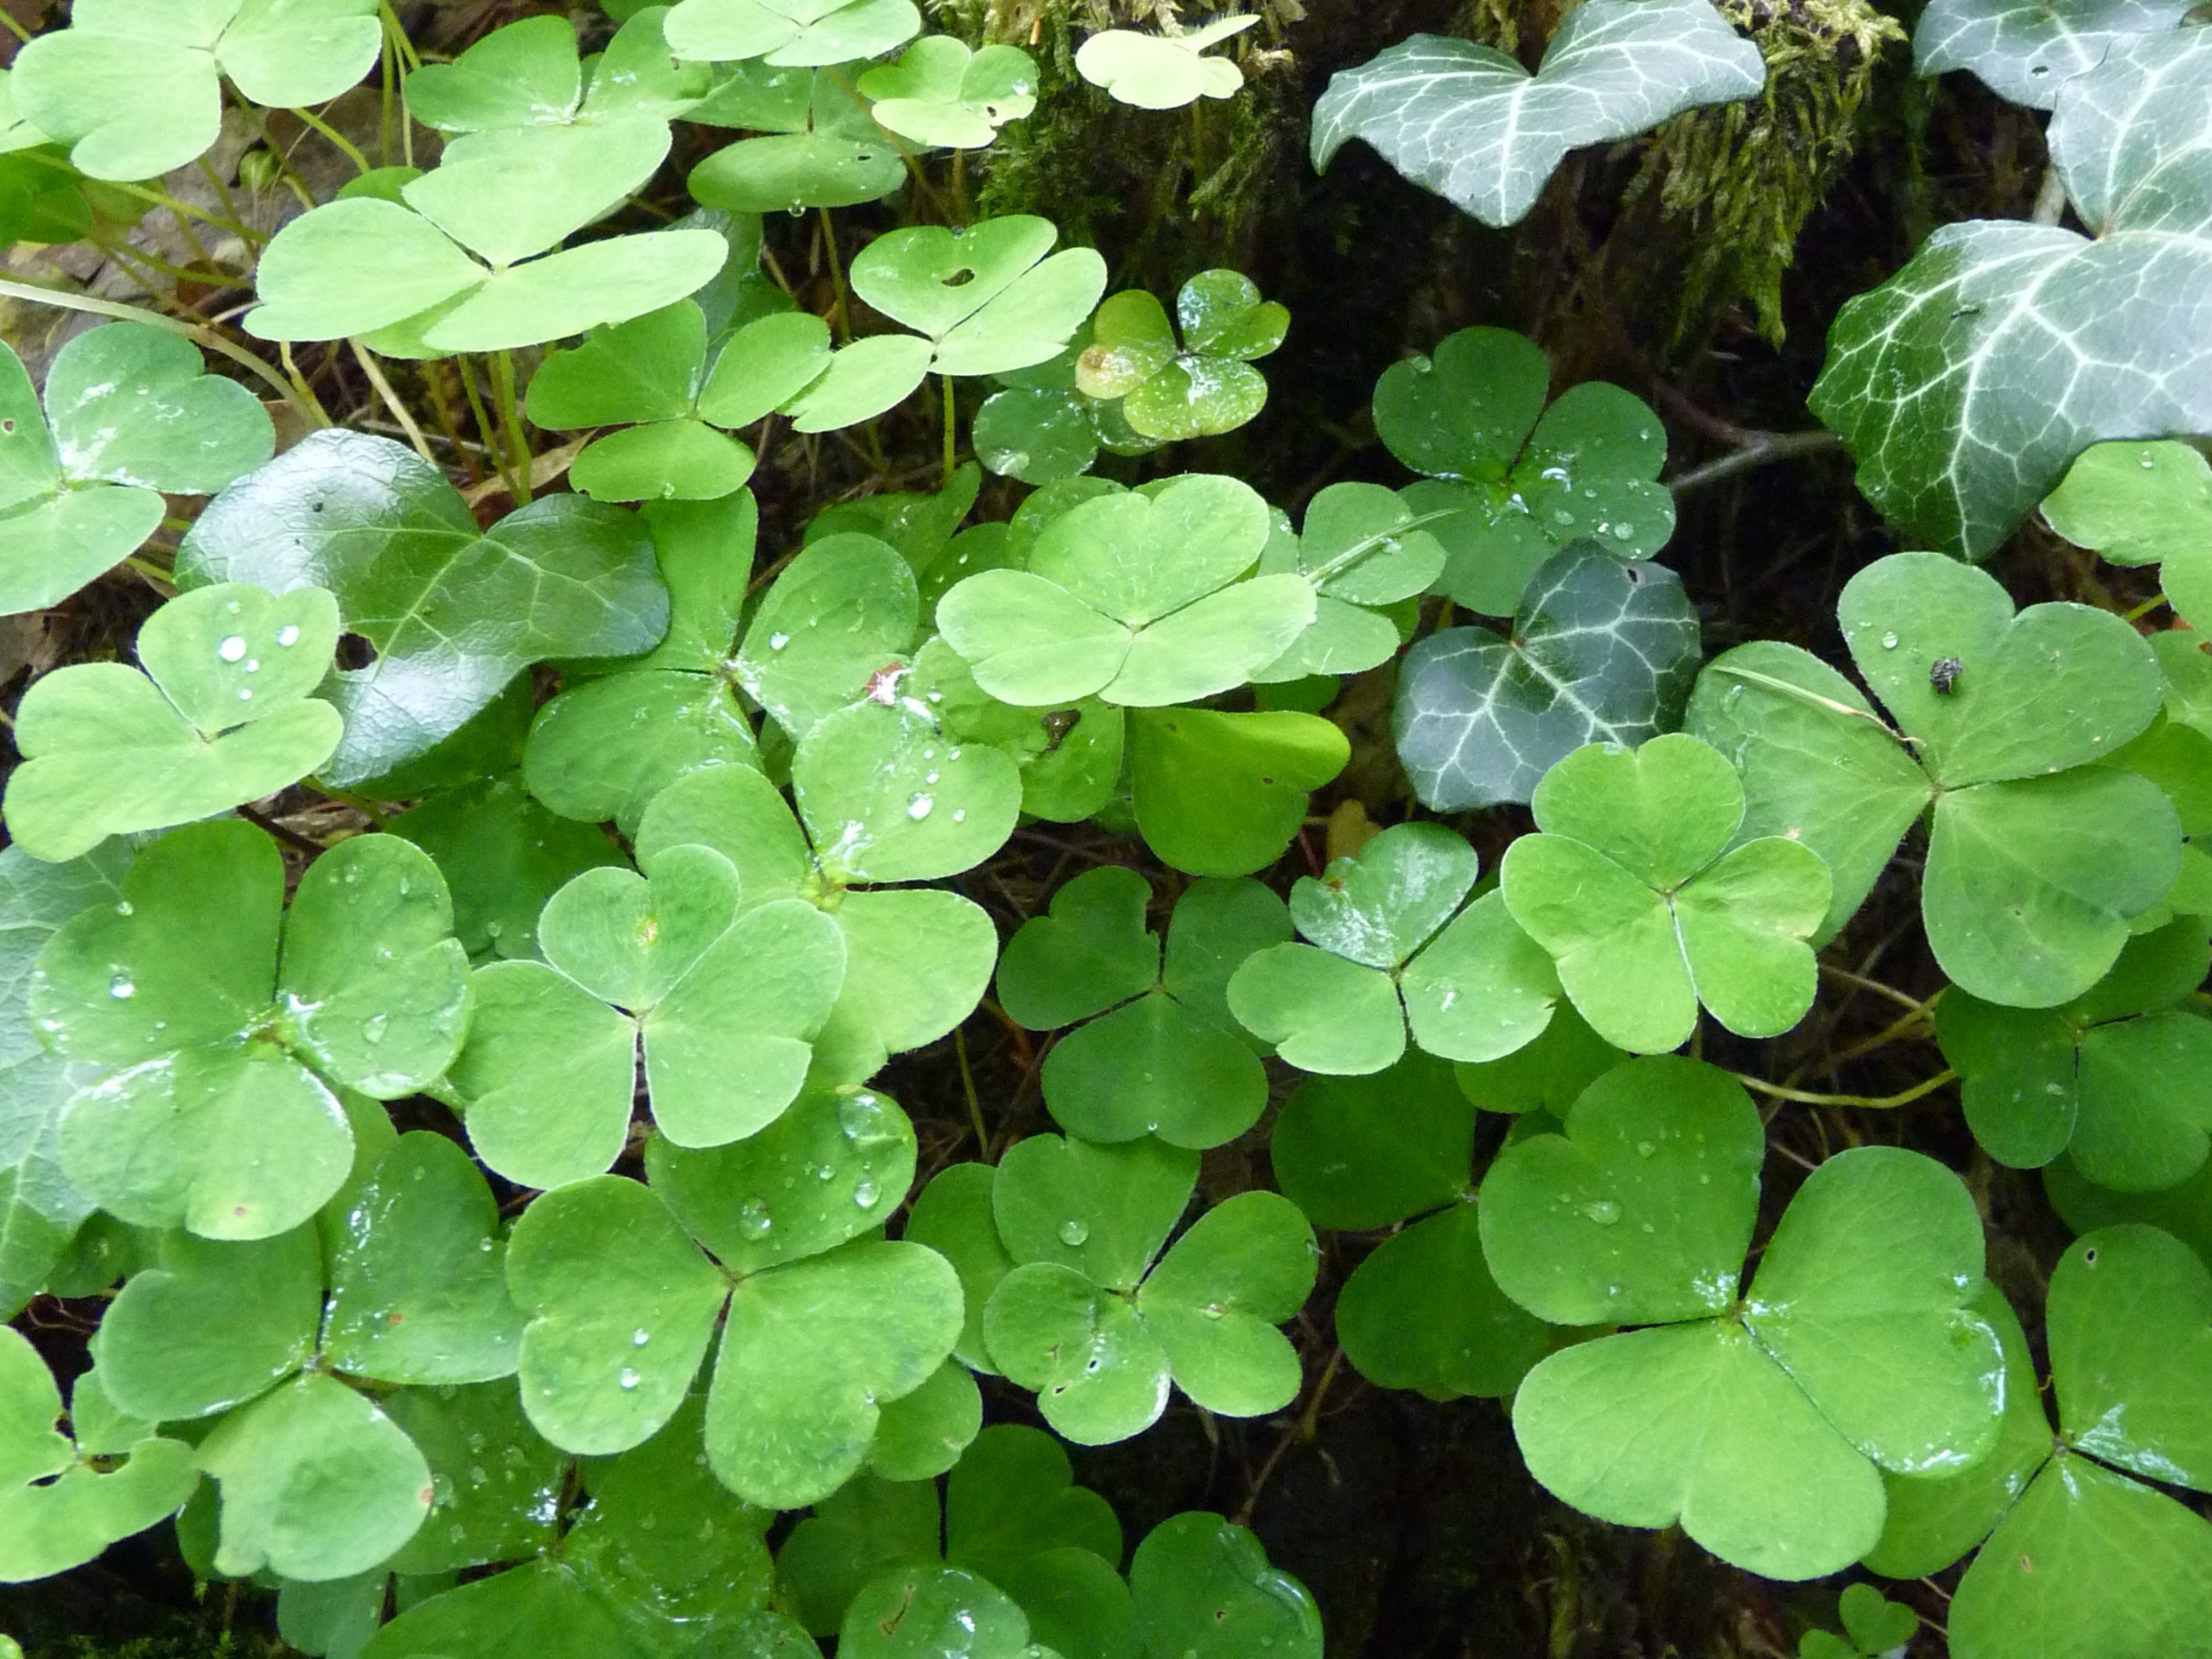
forest, plant, leaf, flower, green, herb, botany, clover, groundcover, klee, flowering plant, four leaf clover, centella asiatica, annual plant, land plant, apiales, centella, trifolieae, forest clover